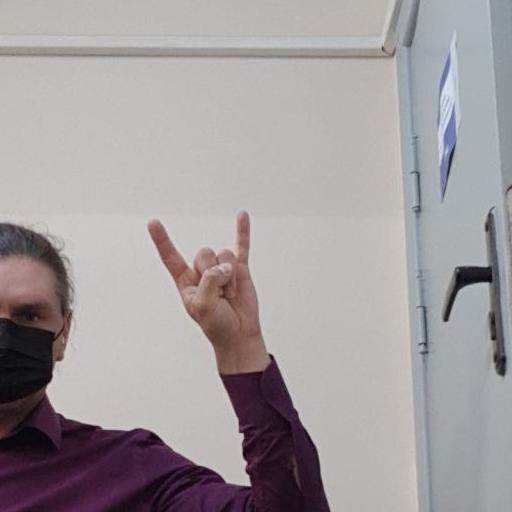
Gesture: rock